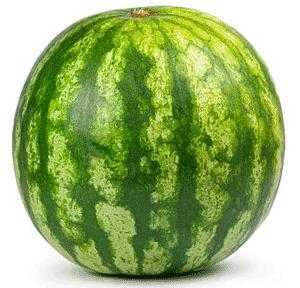
Label: Watermelon